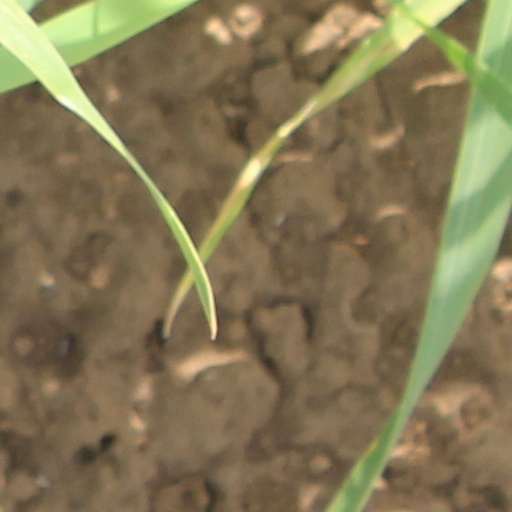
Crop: wheat